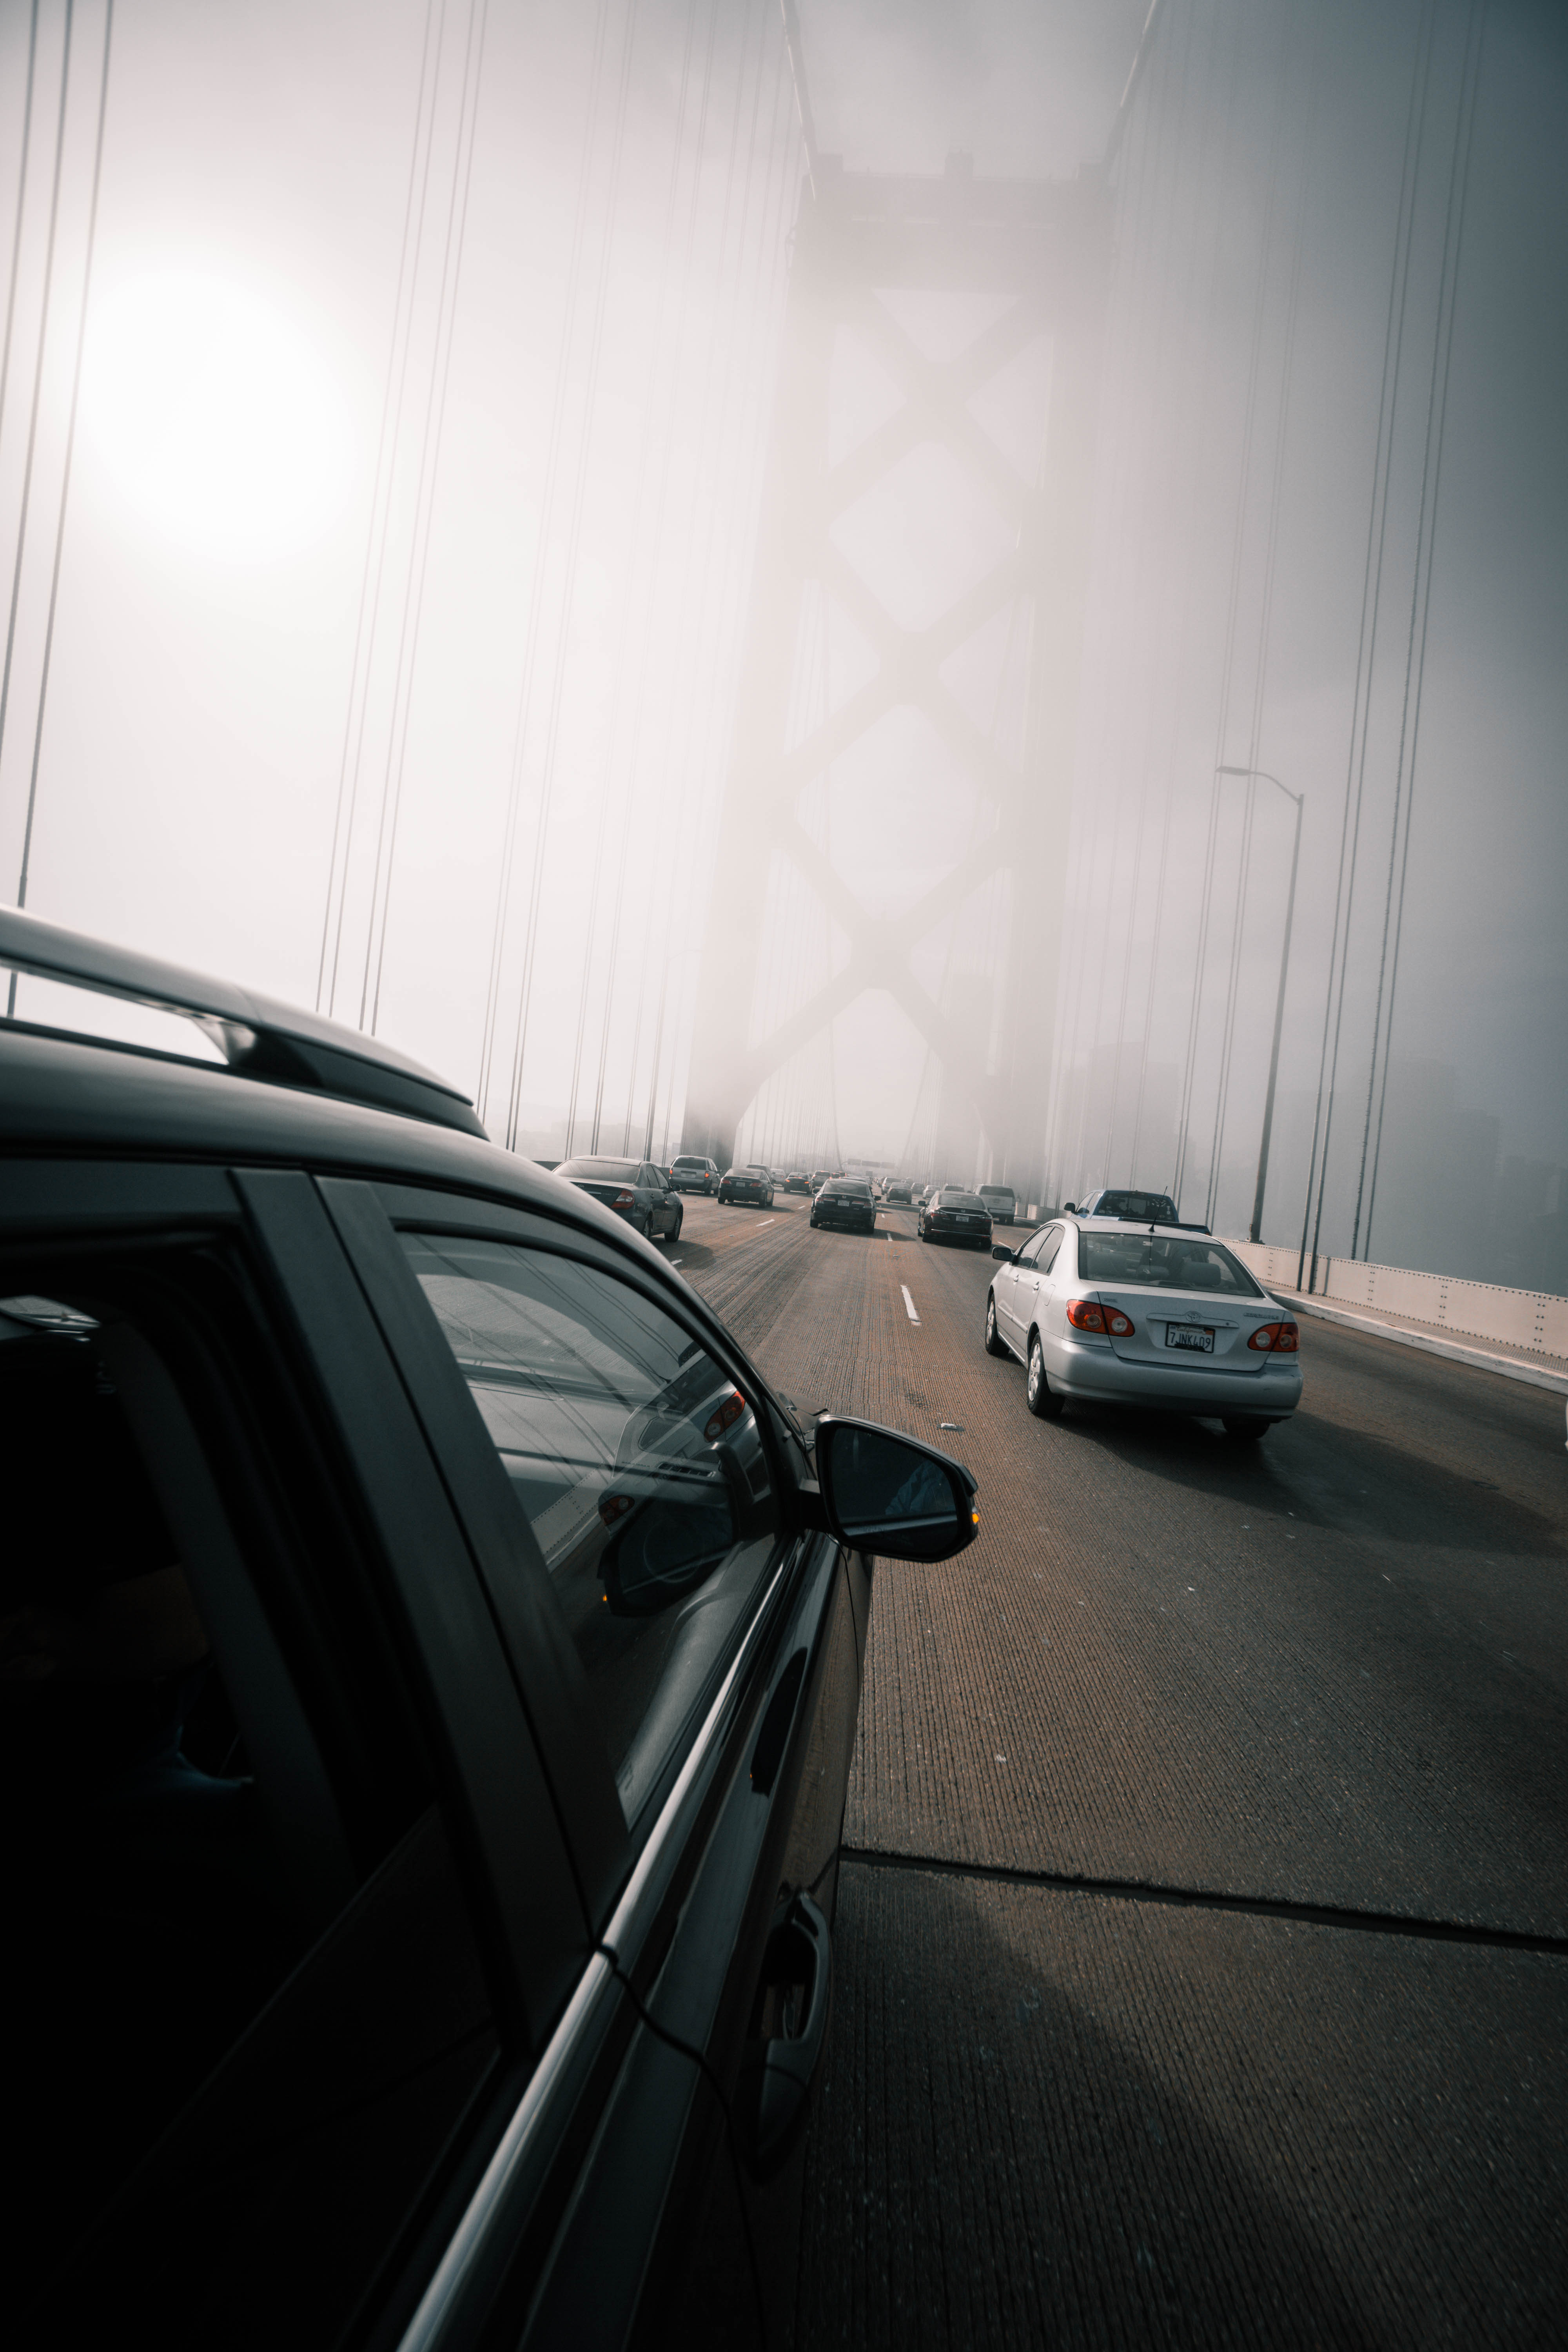
sky, road, atmospheric phenomenon, vehicle, windshield, automotive exterior, car, mode of transport, vehicle door, cloud, infrastructure, automotive window part, glass, photography, automotive lighting, window, driving, windscreen wiper, road trip, Tints and shades, highway, traffic, street